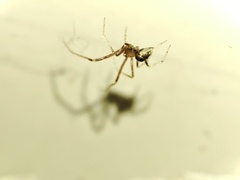
Species: Parasteatoda_tepidariorum